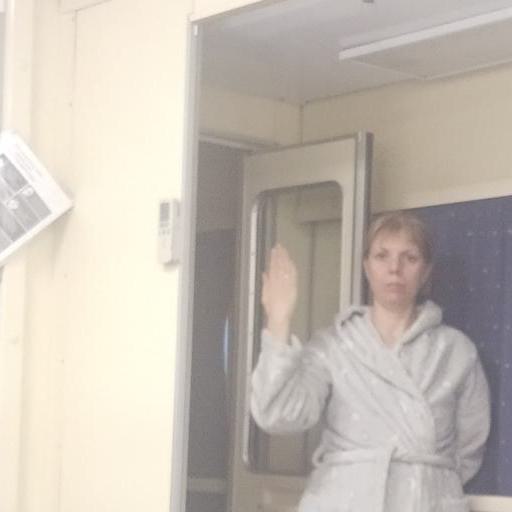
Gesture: stop_inverted